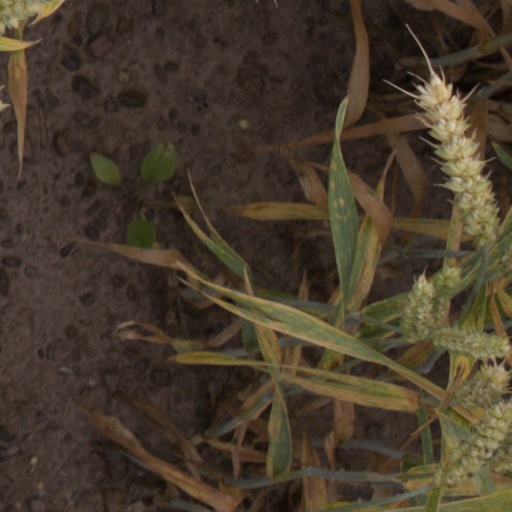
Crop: wheat